Boris Willis

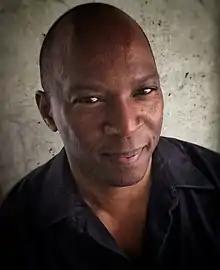

Boris Willis (born October 9, 1967) is Chief Artistic Officer of Boris Willis Moves and Associate Professor of Computer Game Design at George Mason University. Willis' work has been presented both nationally and internationally. He is the recipient of the 2003 Kennedy Center Local Dance Commission and 2004 Virginia Commission for the Arts Fellowship in Choreography. He founded the dance troupe "Boris Willis Moves" in 2003. Willis is most commonly known for his work, Dance-A-Day, in which he creates a piece every day by dancing in public places and posting video to his Dance-A-Day blog.